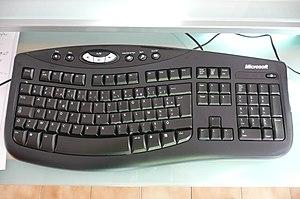
Un clavier d’ordinateur est une interface homme-machine munie de touches permettant à l'utilisateur d'entrer dans l'ordinateur une séquence de données, notamment textuelle.